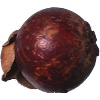
Label: Mangostan 1